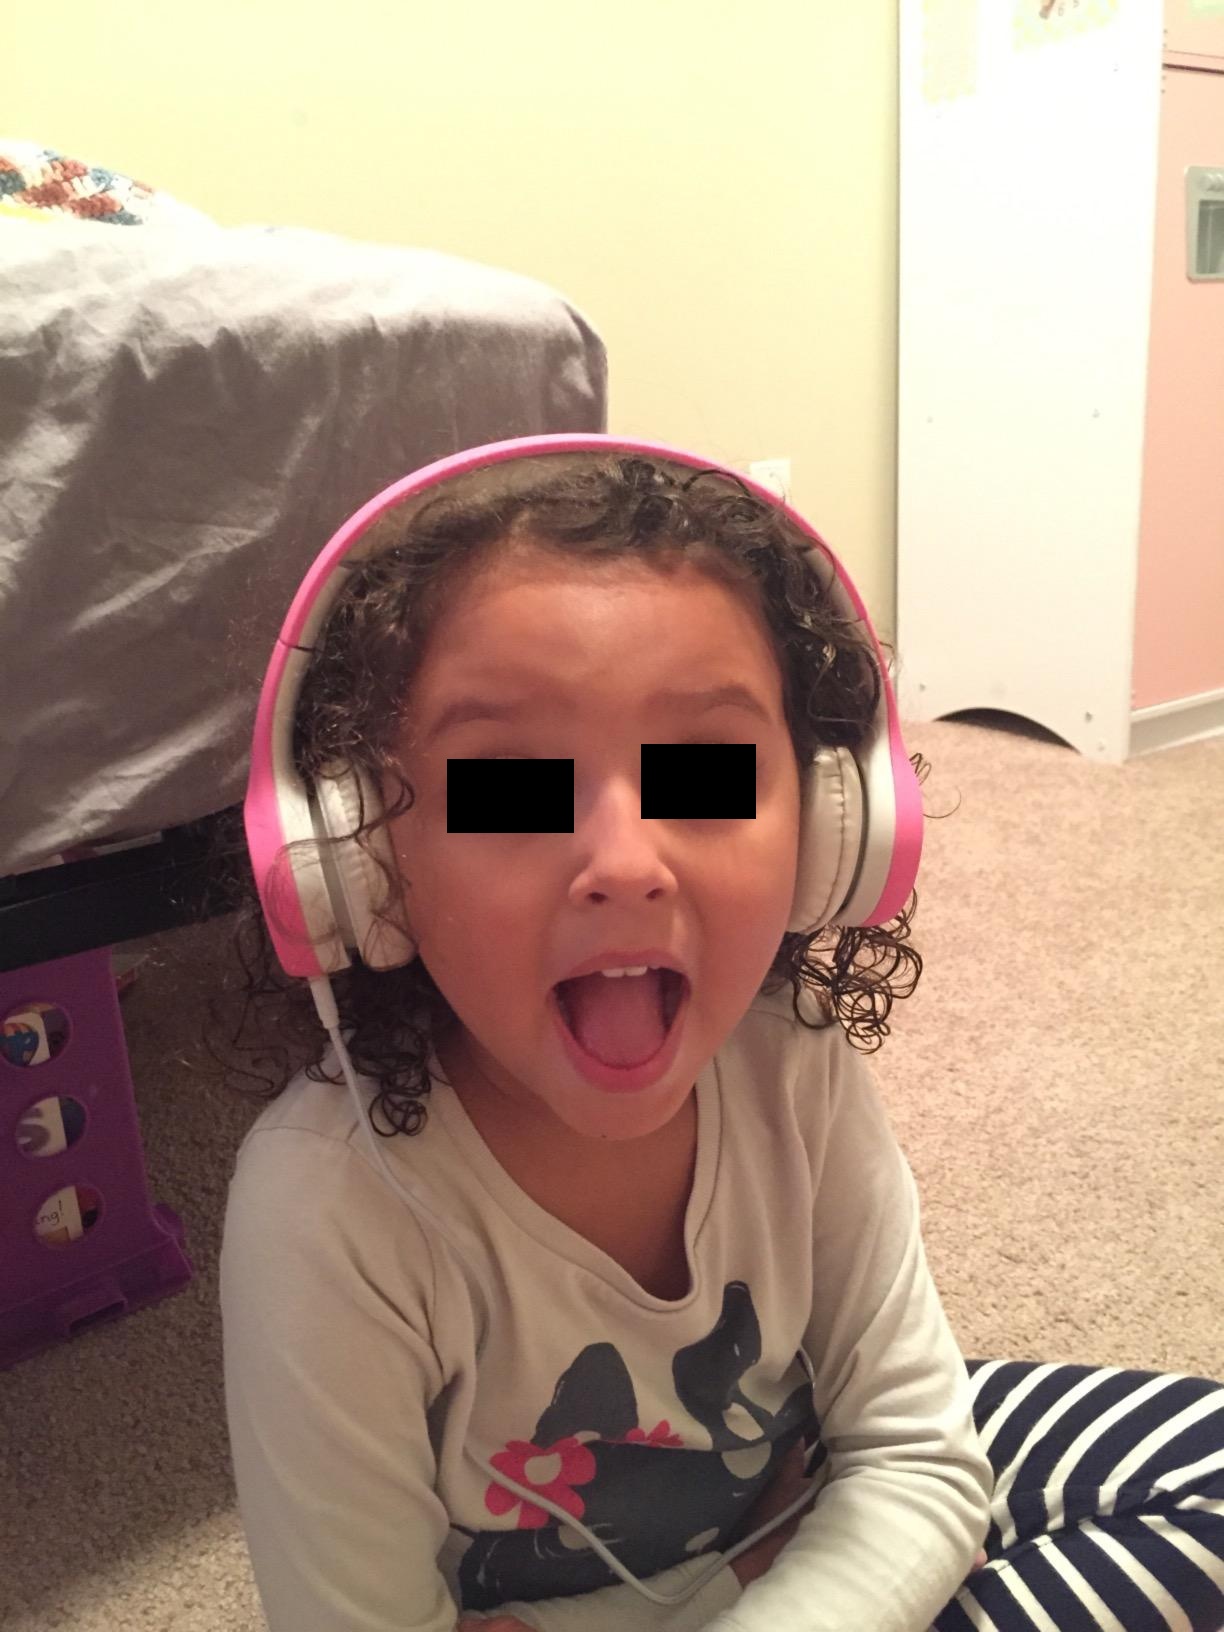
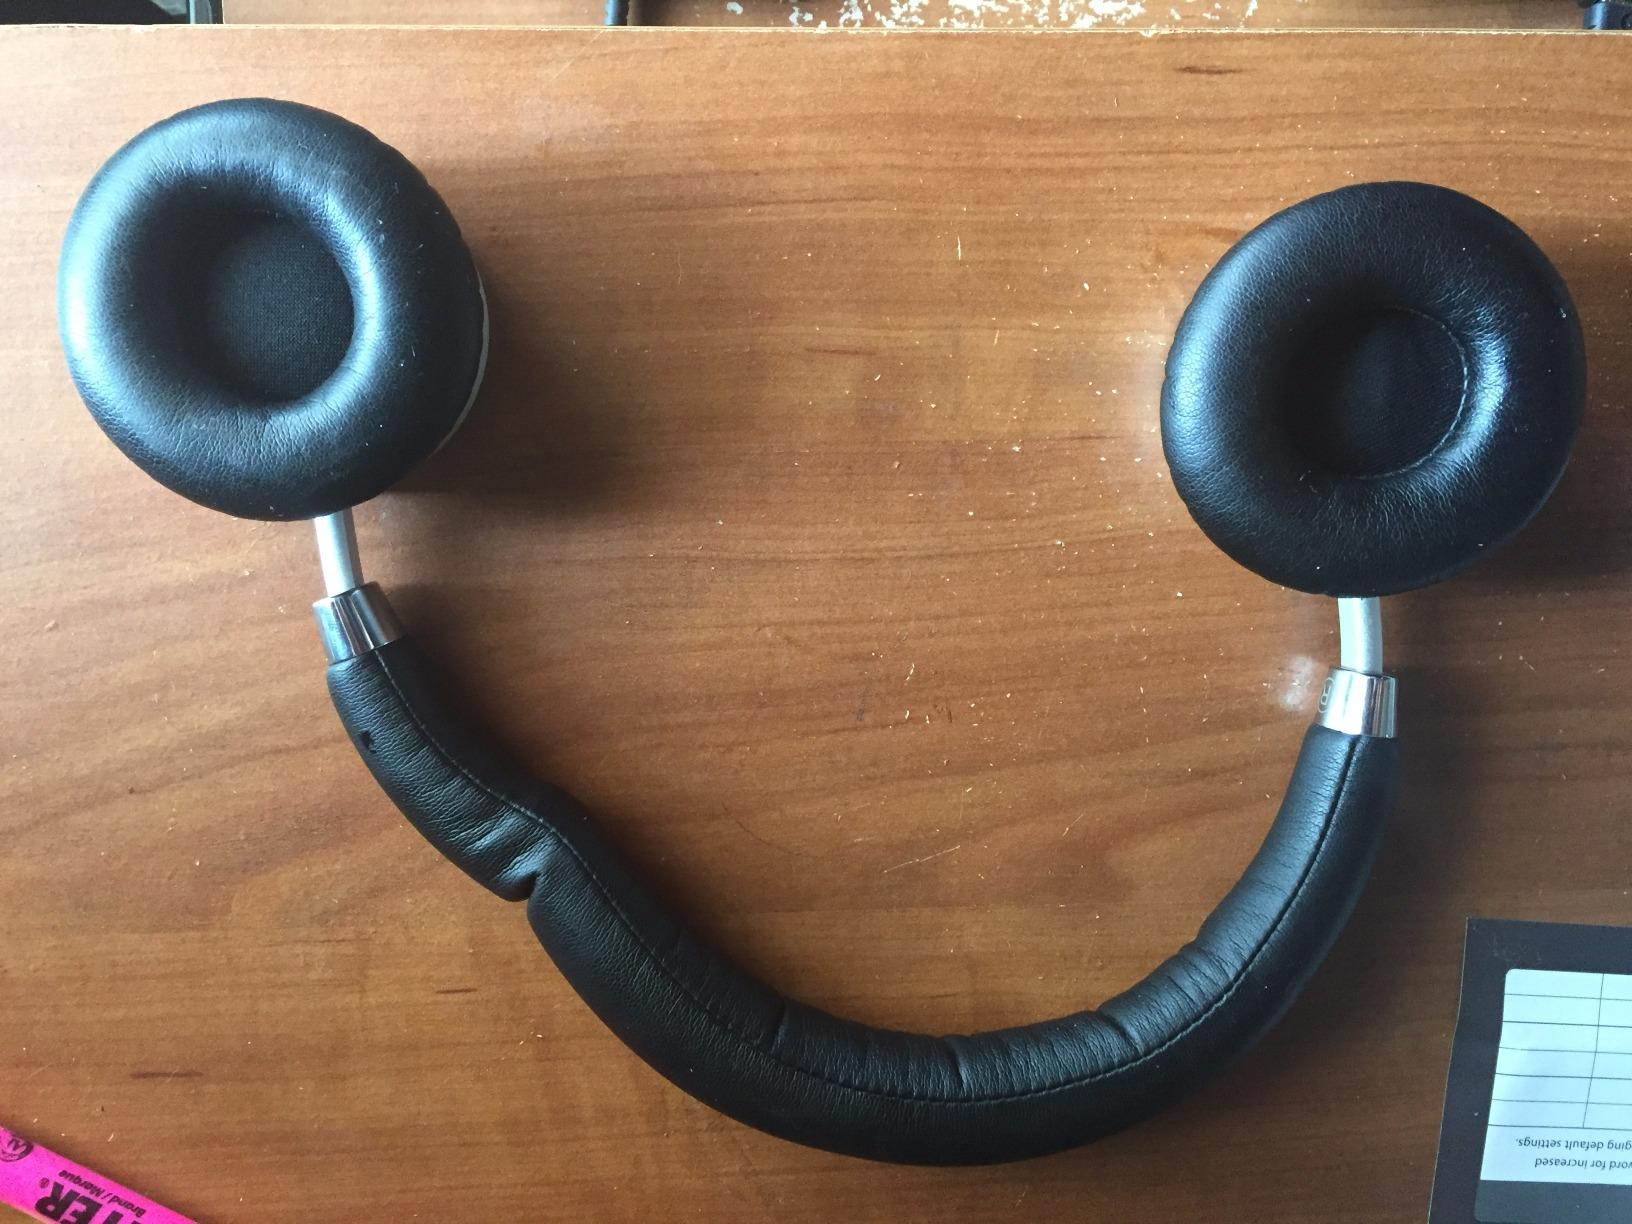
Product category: headphones
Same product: no